Ibram X. Kendi

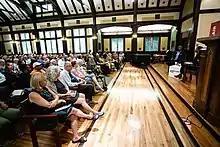
Ibram X. Kendi presenting his book "How to Be an Antiracist" at Unitarian Universalist Church located in Montclair, New Jersey, on August 14, 2019

A "New York Times" #1 Best Seller in 2020, "How to Be an Antiracist" is Kendi's most popular work thus far. Professor Jeffrey C. Stewart called it the "most courageous book to date on the problem of race in the Western mind". Afua Hirsch praised the book's introspection and wrote that it was relatable in the context of ongoing political events. In contrast, Andrew Sullivan wrote that the book's arguments were simplistic and criticized Kendi's idea of transferring government oversight to an unelected Department of Antiracism. Kelefa Sanneh noted Kendi's "sacred fervor" in battling racism, but wondered if his definition of racism was so capacious and outcome-dependent as to risk losing its power. John McWhorter criticized the book as being simplistic and challenged Kendi's claim that all racial disparities are necessarily due to racism.